Waist-level finder

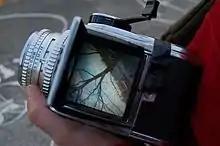
Viewfinder of a Hasselblad series 500 camera.

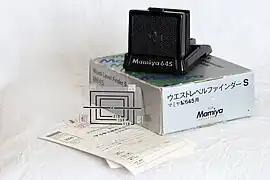
Mamiya 645 1000s waist level finder

The waist-level finder (WLF), also called waist-level viewfinder (WLVF), is a type of viewfinder that can be used on twin lens and single lens reflex cameras. While it is typically found on older medium format cameras, some newer and/or 35 mm cameras have this type of finder (perhaps as an option).